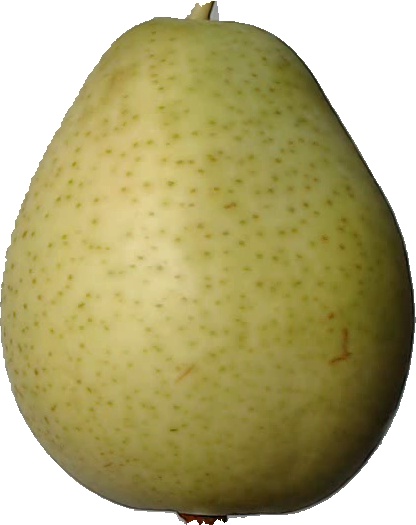
Label: pear_1